Padishkhwargar

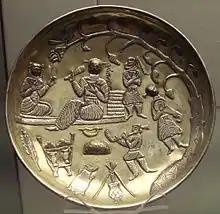
Silver gilt dish from Padishkhwargar, 7th–8th centuries. A tradition initiated under the Sasanian Empire and continued after the Arab invasions. ""Anuzhad"" inscription in Pahlavi script, next to the reclining figure. British Museum.

During the rise of the Sasanian dynasty, Padishkhwargar was ruled by a certain Gushnasp, who aided his suzerain the Parthian ruler Artabanus V in his struggle with the first Sasanian king ("shah") Ardashir I over the control of Iran. Artabanus V was eventually defeated and killed, and Gushnasp was made a Sasanian vassal. Gilan, which was never fully incorporated into the Sasanian Empire, still posed a problem for the Sasanians, as Ardashir's son and successor Shapur I had to make an expedition into the region in 242/3. The dynasty of Gushnasp continued to rule Padishkhwargar until c. 520, when the Sasanian prince Kawus was made the new ruler of the province. After returning from an expedition in Zabulistan, Kawus rebelled in c. 532 against his recently crowned brother Khosrow I, claiming himself as the rightful ruler of the empire due to being the elder brother. He was defeated and executed the following year. In the 550s, Karin, a member of the House of Karen, received land to the south of Amol by Khosrow I, thus starting the Qarinvand dynasty.